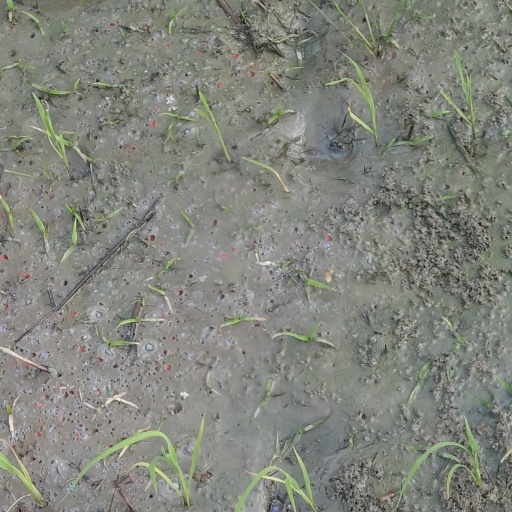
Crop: rice